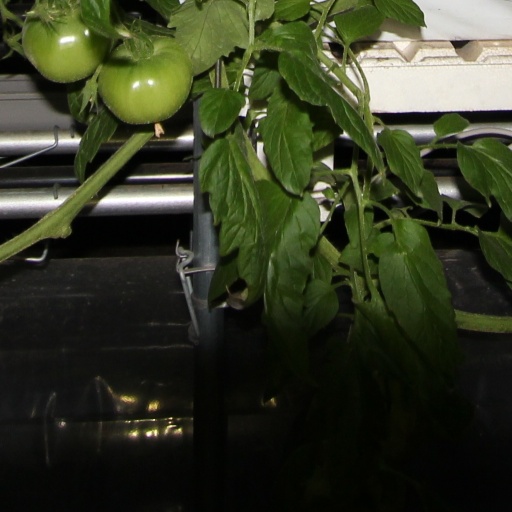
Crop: tomato